Question: Please indicate a possible affordance area of the drag_suitcase that can be used for holding
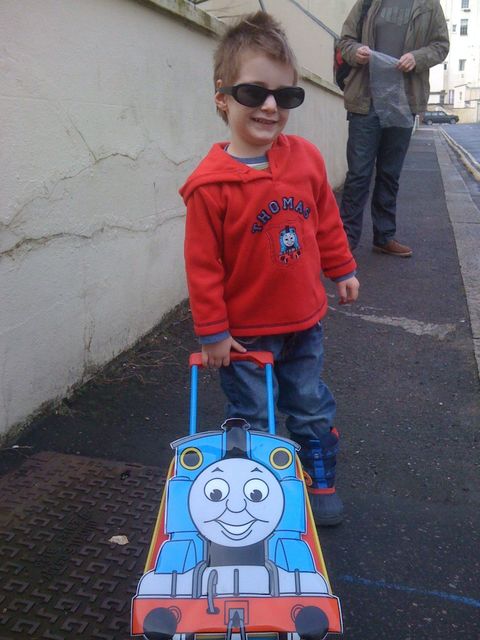
Answer: [170.827, 333.233, 287.519, 375.338]